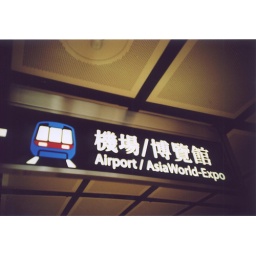
The road sign in the MTR station to the Airport